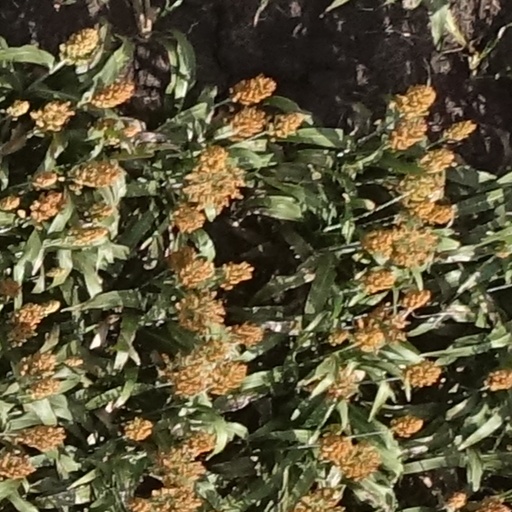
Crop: sorghum